John Casti

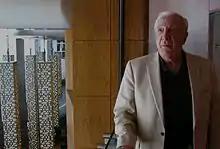
Stevens Institute of Technology, Hoboken, NJ

Casti formed two companies in Santa Fe and London in 2000, Qforma, Inc. and SimWorld, Ltd, respectively, devoted to the employment of tools and concepts from modern system theory for the solution of problems in business and finance, as well as health care. Qforma merged with SkilaMederi in June 2013. In early 2005 he returned to Vienna, where he co-founded The Kenos Circle, a professional society that aims to make use of complexity science in order to gain a deeper insight into the future than that offered by more conventional statistical tools.